Ono San Pietro

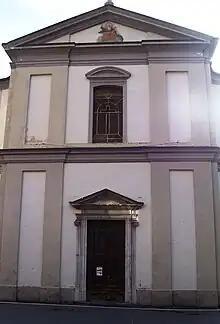
Parish Church

Ono San Pietro (Camunian: ) is a town and "comune" in the province of Brescia, in Lombardy. It is located in the Camonica valley, above the right bank of the river Oglio, and at the foot of Mt. Concarena. Neighbouring communes are Capo di Ponte, Cerveno, Ceto and Paisco Loveno.